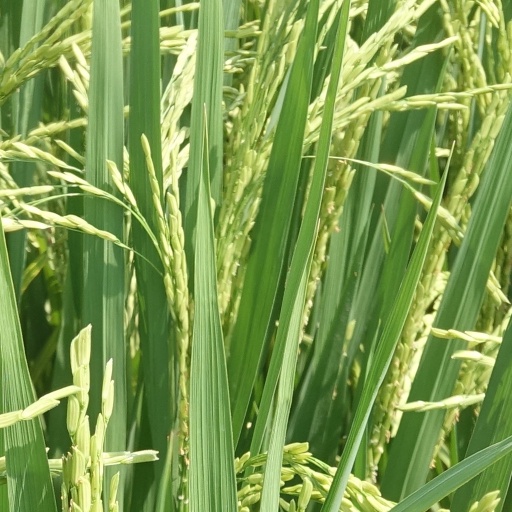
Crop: rice